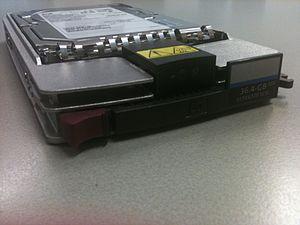
Hot-swap ou hot-swapping, termes anglais signifiant respectivement « échange à chaud » ou « échangeable à chaud », désignent le fait de pouvoir remplacer un composant d'ordinateur sans en interrompre le fonctionnement. Il s'agit d'un type de Hot-Plug. Ces systèmes sont utilisés dans des serveurs qui doivent être en fonctionnement de façon continue et, depuis le début des années 2000, dans des stations de travail haut de gamme pour professionnels et particuliers. Le hot swap nécessite une conception intelligente des connecteurs et emplacements dans le boîtier de l'ordinateur.